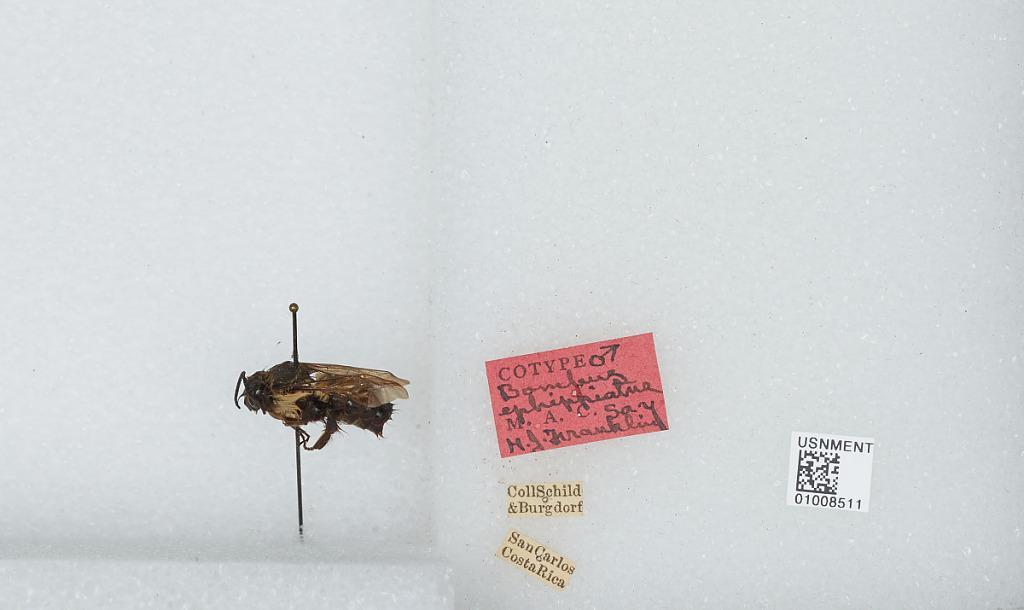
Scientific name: Bombus (Pyrobombus) ephippiatus (Say)
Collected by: Schild & Burgdorf
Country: Costa Rica
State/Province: Alajuela
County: San Carlos
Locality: San Carlos
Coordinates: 10.3236, -84.4269